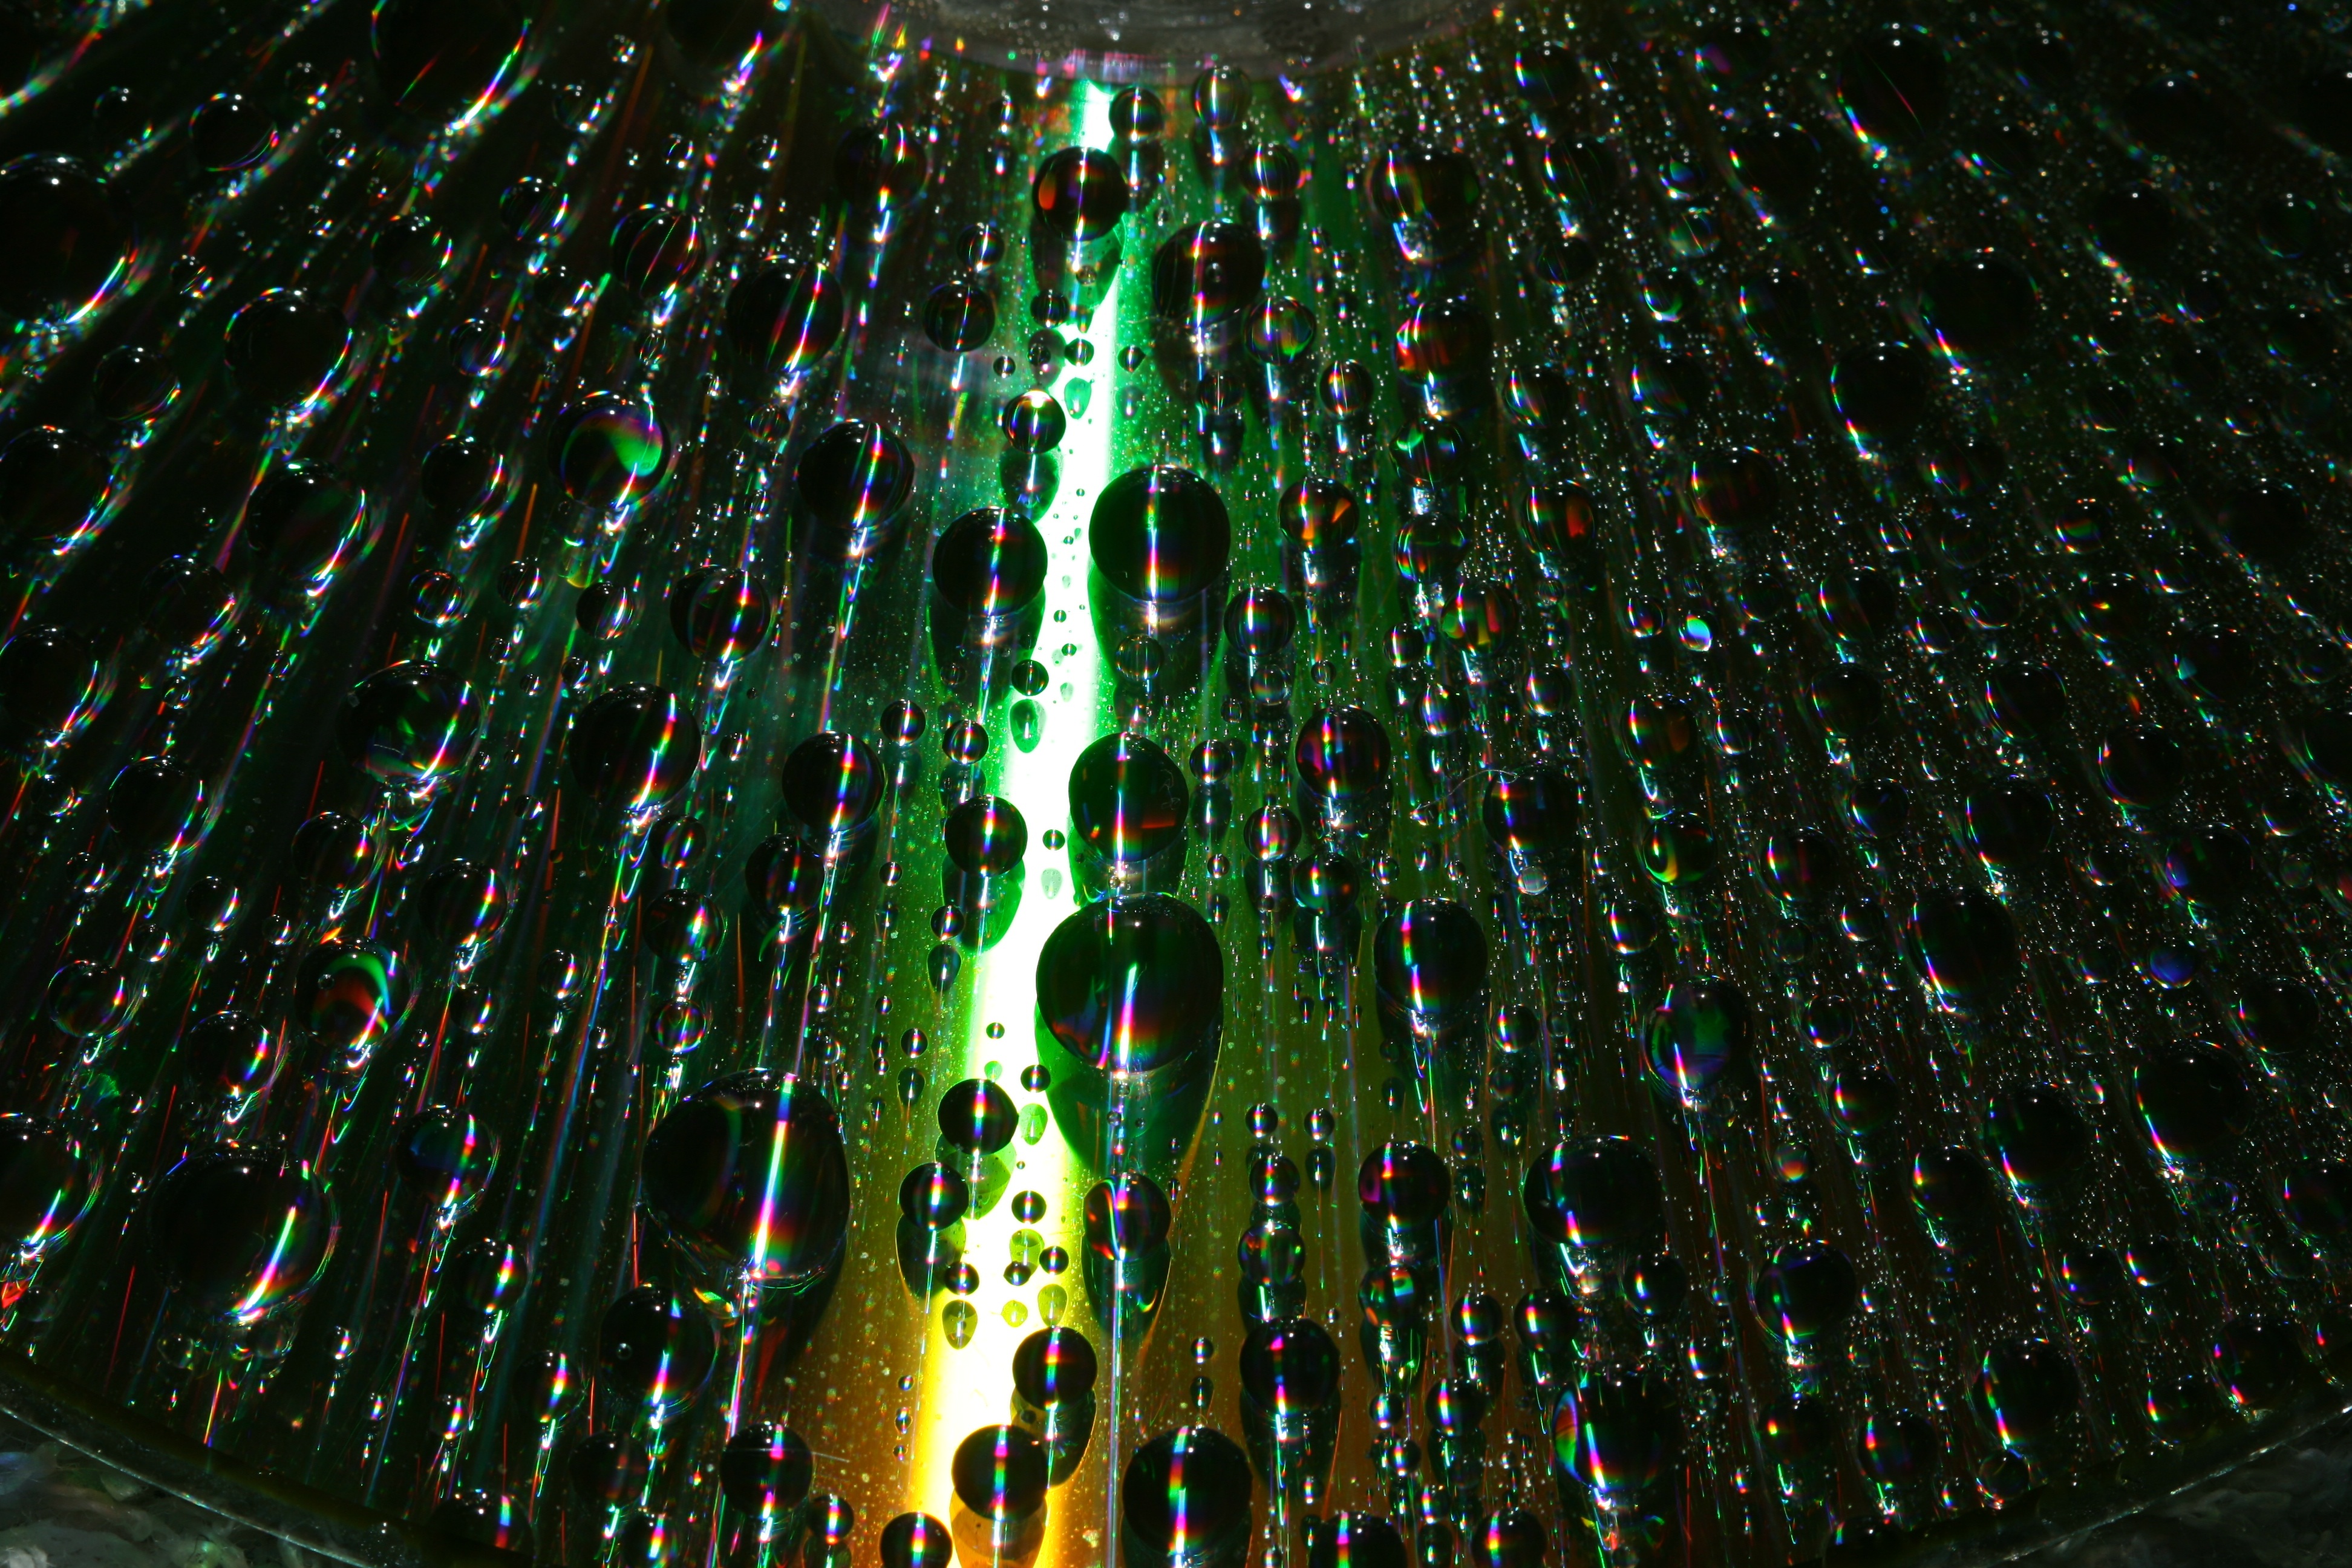
water, light, night, texture, pattern, green, reflection, desktop, darkness, circle, christmas decoration, colors, background, usd, cd, dvd, trickle, christmas lights